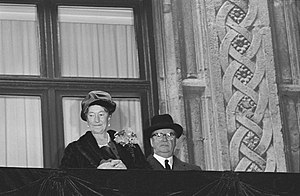
Felix af Bourbon-Parma / Senere liv
Charlotte og Felix efter hendes abdikation i 1964.
Prins Félix af Bourbon-Parma, fra 1919: Prins Félix af Luxembourg, var prinsgemal til storhertuginde Charlotte af Luxembourg. Parret fik seks børn, herunder storhertug Jean af Luxembourg.